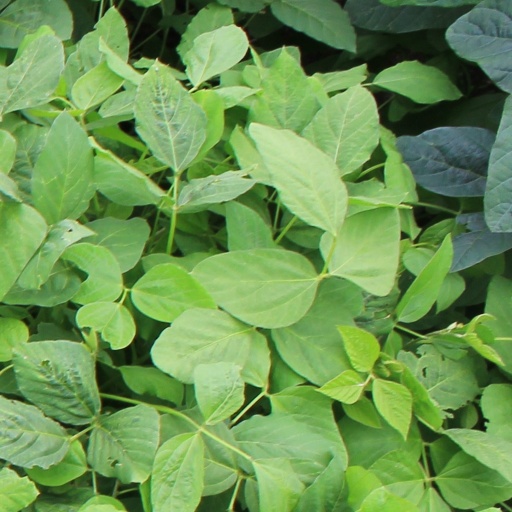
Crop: soybean